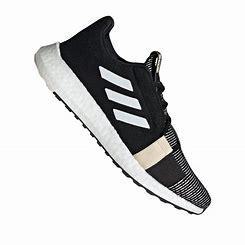
Brand: Adidas
Model: Senseboost Go